Wilm Weppelmann

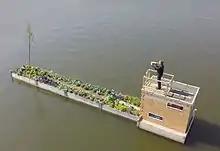
aFarm II –an installation by Wilm Weppelmann (2014) on the lake Aasee in Münster Germany

Since 2005, at all levels of his artistic work, the urban garden and urban green takes a pre-eminent position, these include: staged photography, interventions in public space, guerilla gardening, continuous art performances, soil and plant art installations, floating vegetable gardens and other garden creations that deal with historical themes. Central points of reference are the allotment garden, the vegetable culture and, accordingly, the self-sufficiency economy.